Georg Andreas von Rosen

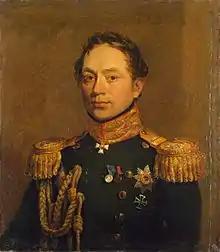
A portrait from the Military Gallery of the Winter Palace

Baron Georg Andreas von Rosen (Grigory Vladimirovich Rosen; ; 1782–1841) was a general of the Russian Imperial Army who served as (de facto) Viceroy of the Caucasus from 1831 to 1837. He was one of the key figures of the Caucasian War.